1819 Rann of Kutch earthquake

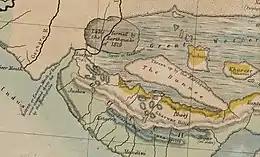
1854 map of the region by George Bellas Greenough

The most obvious topographic effect of this earthquake was the formation of a ridge about high, extending for 80 km (possibly as much as ) that formed a natural dam across the Puram or Kori River. To distinguish it from the man-made dams that were common in the region, the uplifted area became known as the Allah Bund, or Dam of God. The mound produced had a markedly asymmetric geometry, with a shorter and steeper south-dipping margin, about 600 m wide and a dip of 0.65°, and a broader north-dipping margin over 5 km wide with a dip of only about 0.05°.